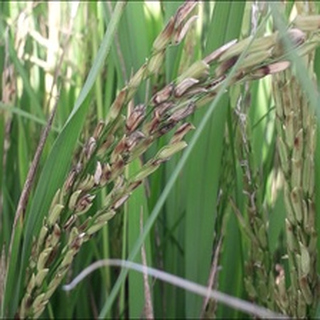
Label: diseased_rice